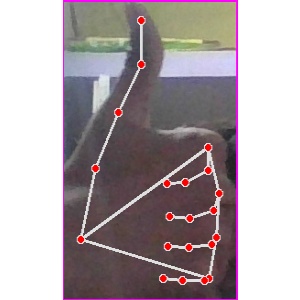
अक्षर: थ